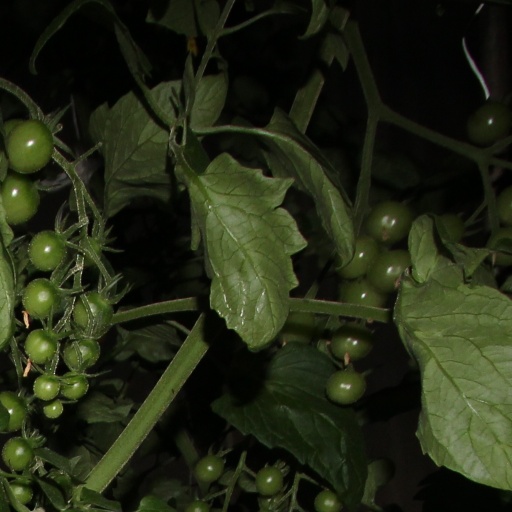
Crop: tomato